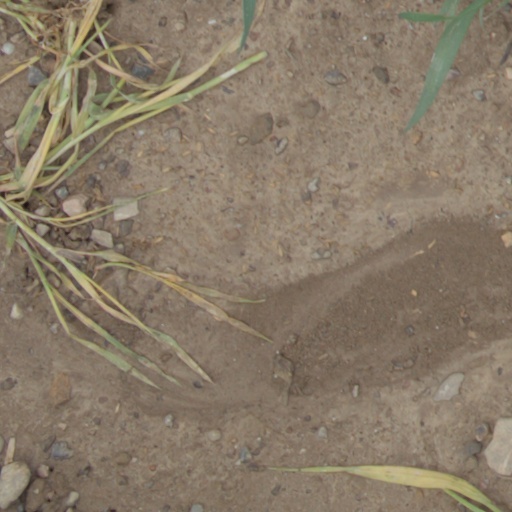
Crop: wheat